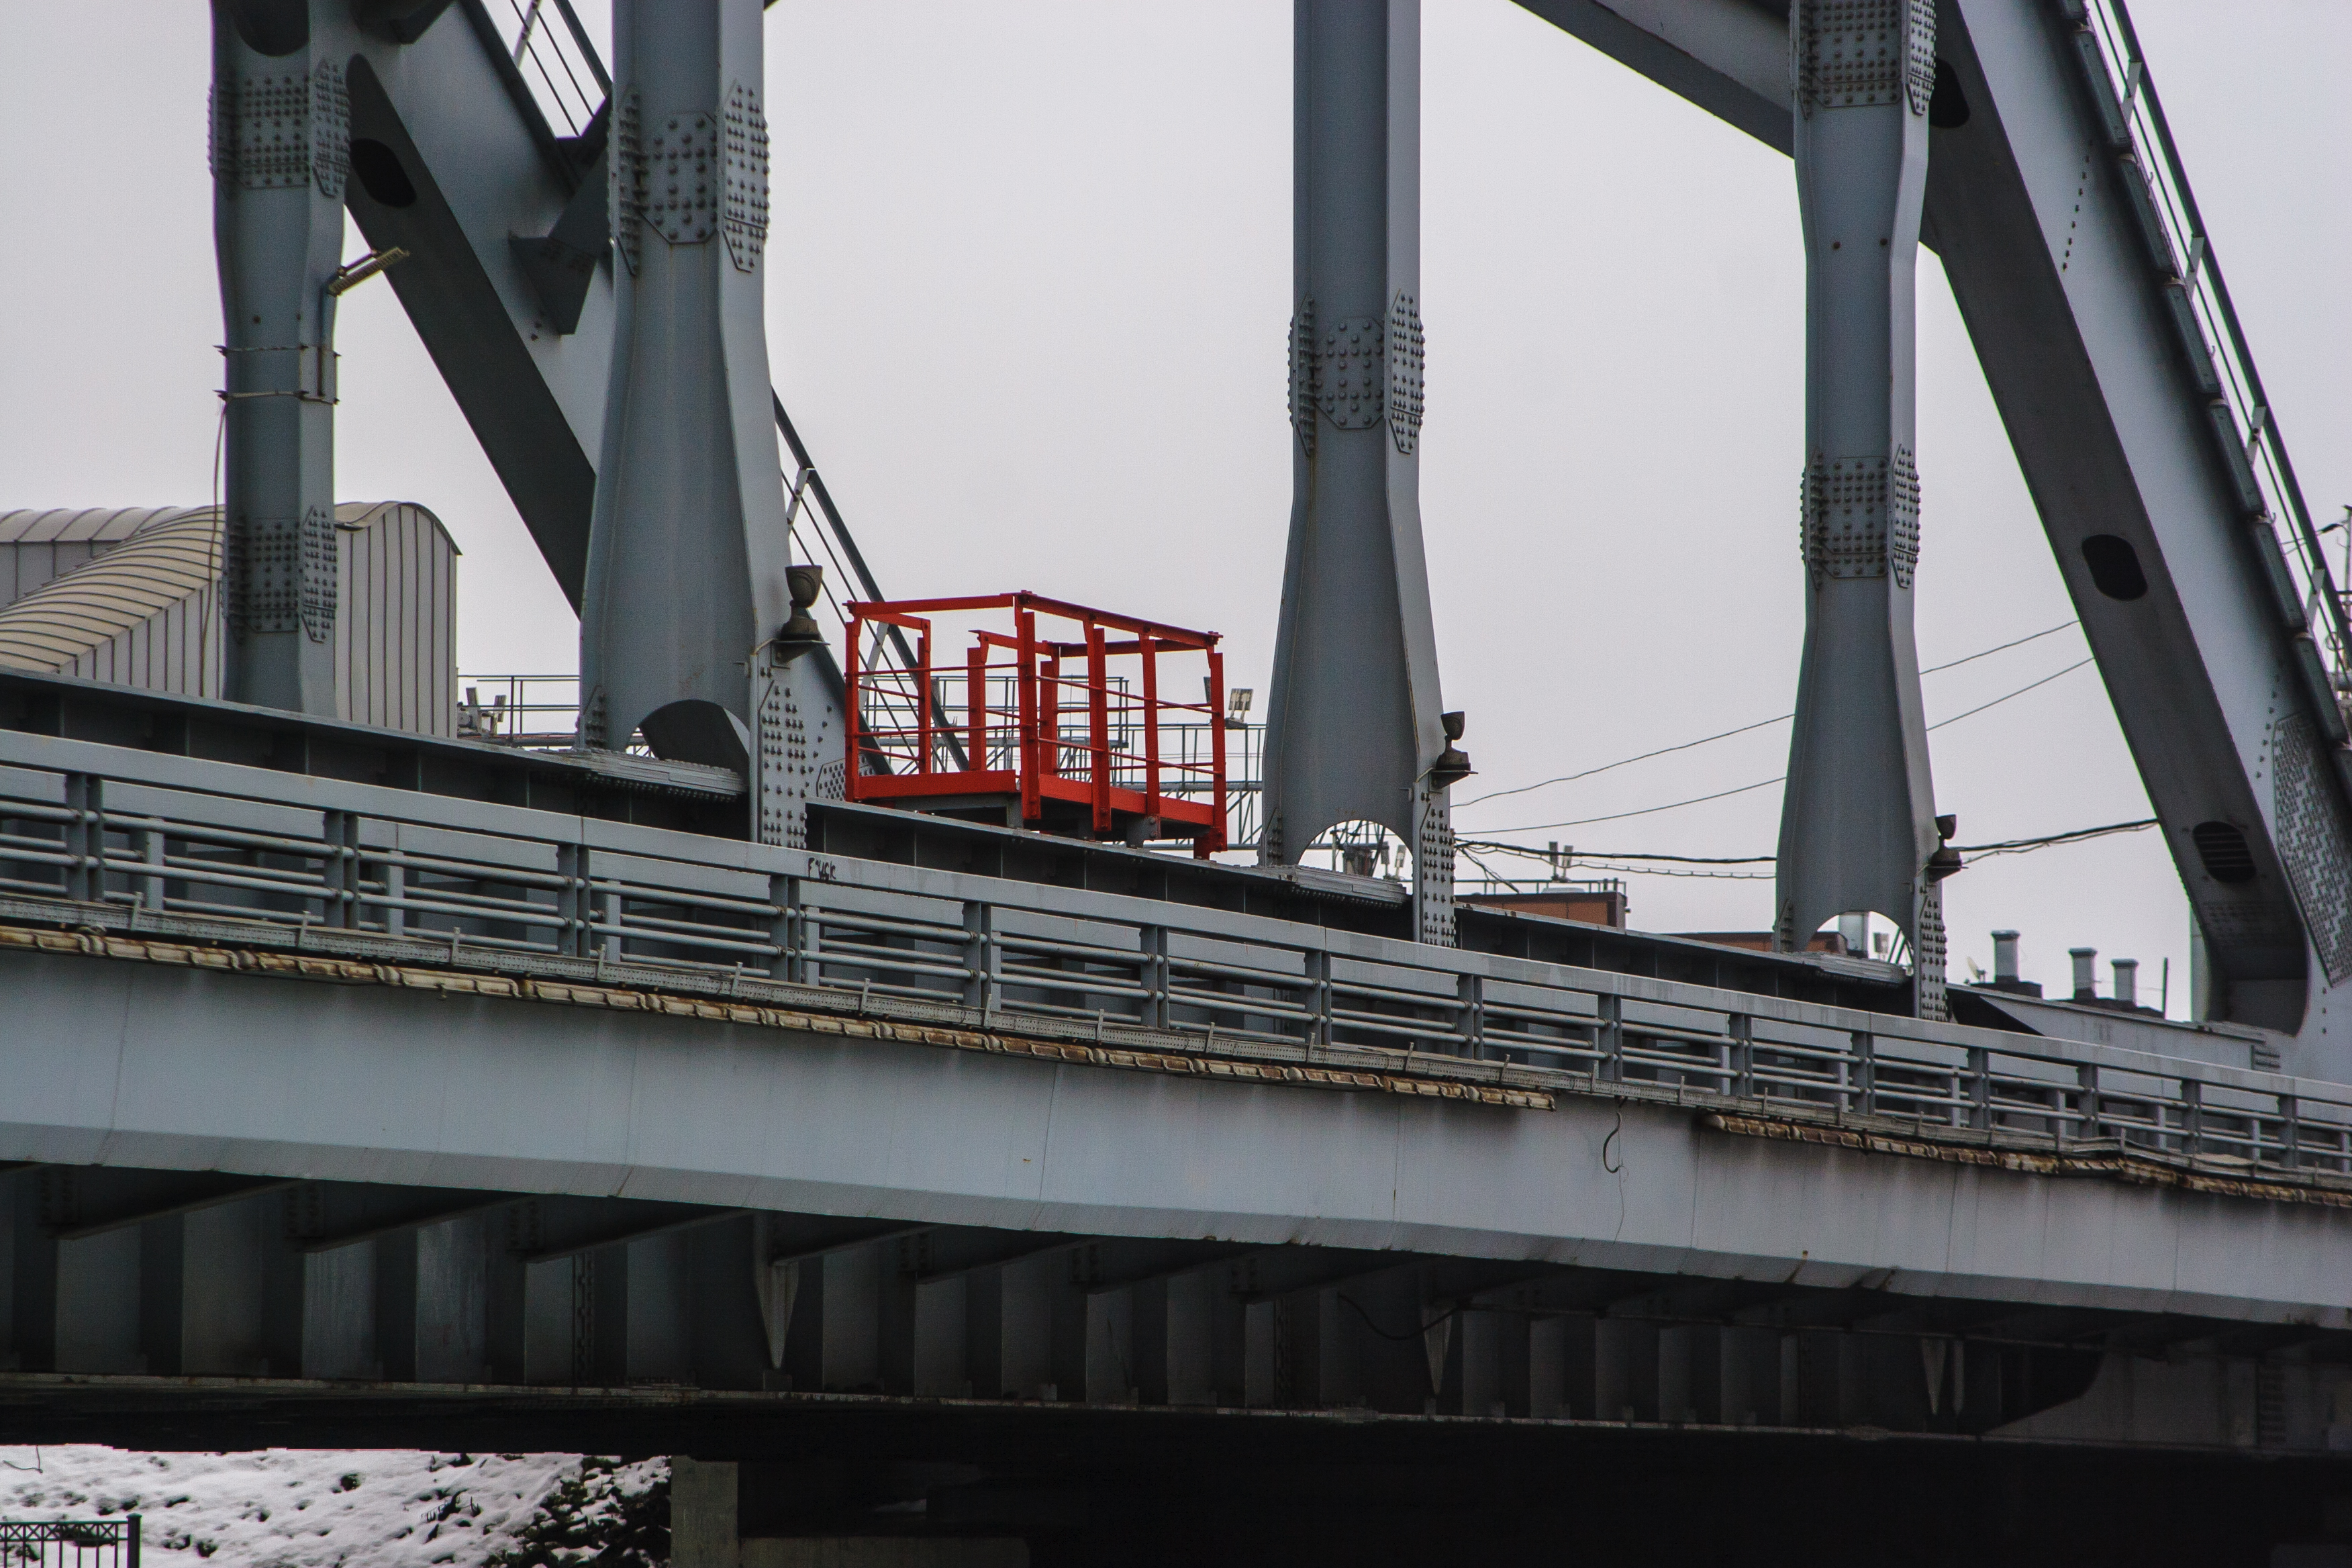
images, sky, infrastructure, line, girder bridge, bridge, landmark, metropolitan area, composite material, metal, beam bridge, concrete bridge, box girder bridge, steel, overpass, fixed link, building material, nonbuilding structure, engineering, city, beam, truss bridge, suspension bridge, ship, cable stayed bridge, chimney, guard rail, transport, cantilever bridge